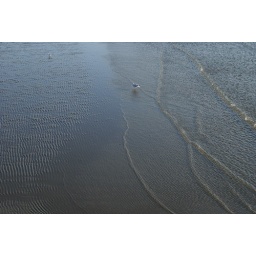
De ribbels gemaakt door het water in het zand gaan over in ribbels gemaakt door de wind in het water